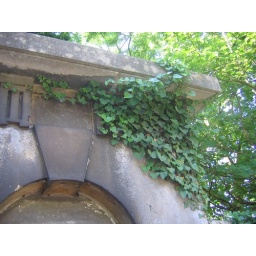
Low door in the wall